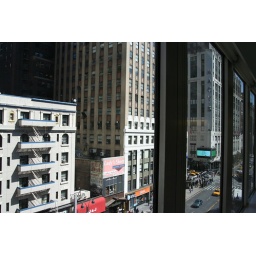
View from windows near my desk